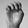
ASL letter: E